Dwight Gooden

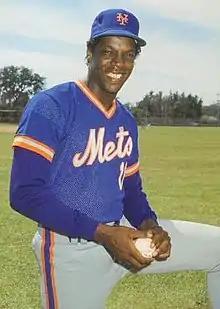
Gooden with the New York Mets in 1986

Dwight Eugene Gooden (born November 16, 1964), nicknamed "Dr. K" and "Doc", is an American former professional baseball pitcher who played 16 seasons in Major League Baseball (MLB). Gooden pitched from 1984 to 1994 and from 1996 to 2000 for the New York Mets, New York Yankees, Cleveland Indians, Houston Astros, and Tampa Bay Devil Rays. In a career spanning 430 games, he pitched innings and posted a win–loss record of 194–112, with a 3.51 earned run average (ERA), and 2,293 strikeouts.